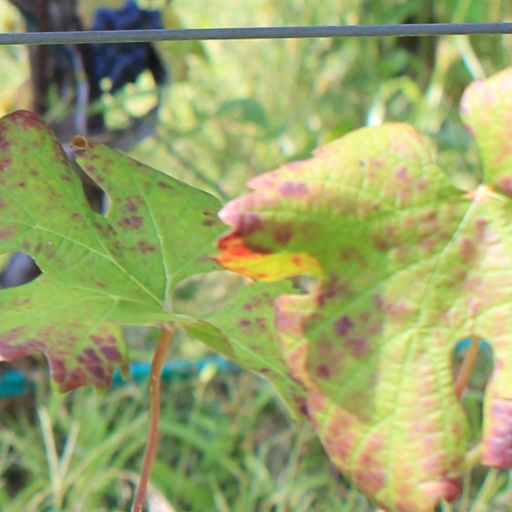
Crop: grape